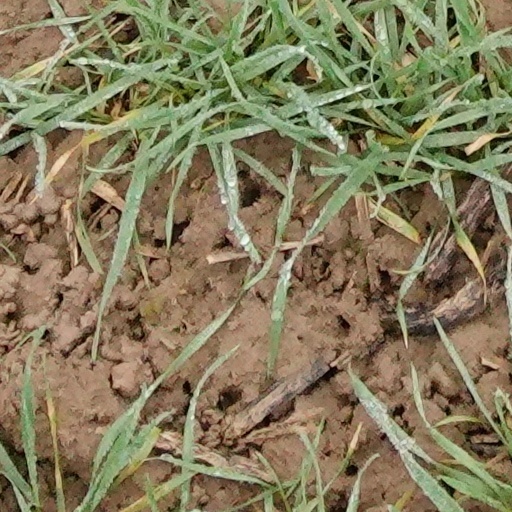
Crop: wheat